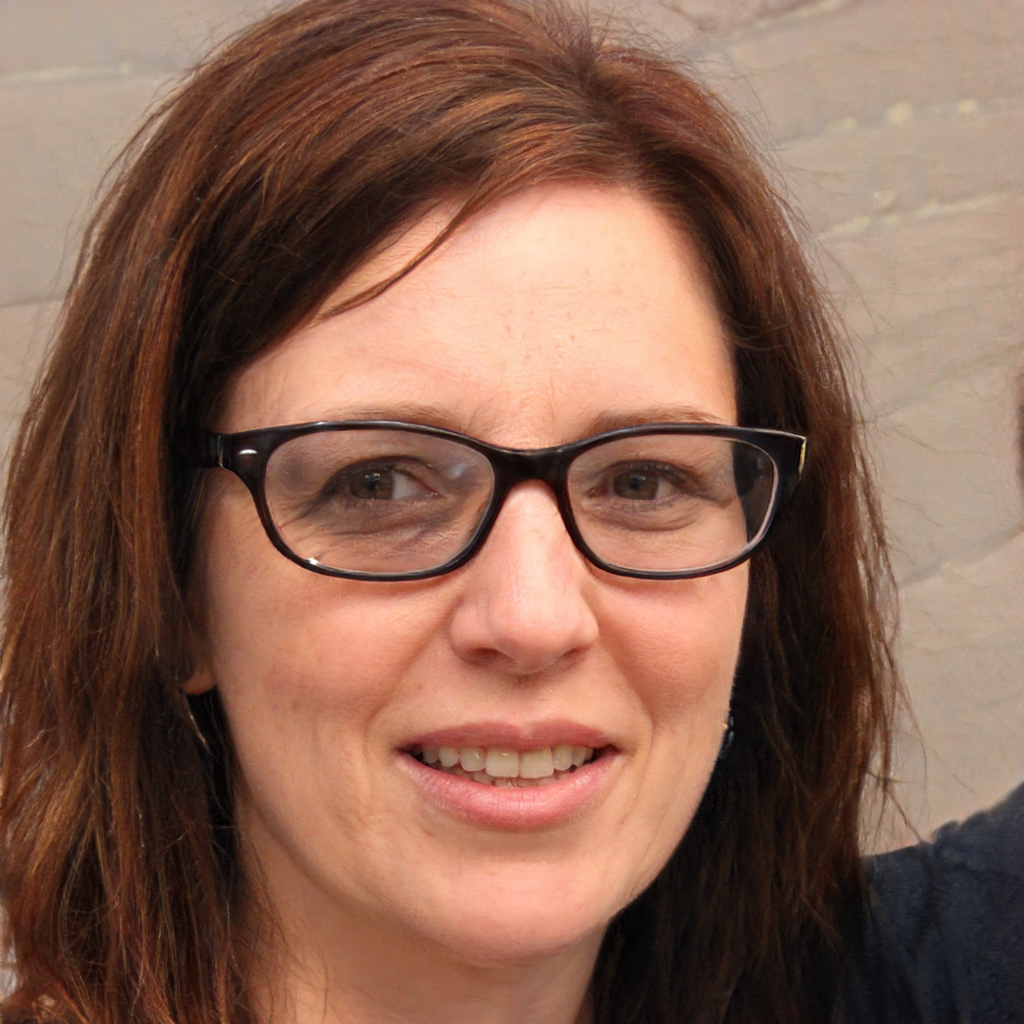
Portrait style: Real Portrait